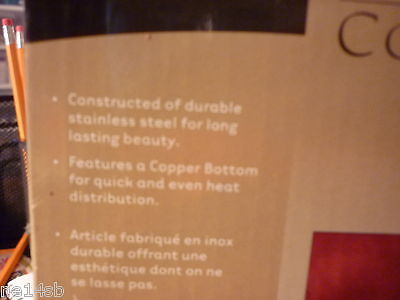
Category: kettle